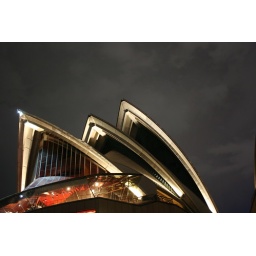
sydney opera house- the zigzag lines in the sky are seagulls flying around!